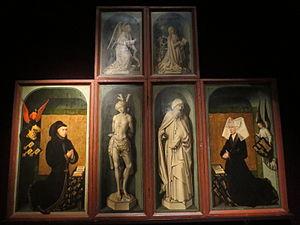
Polyptyque Hôtel-Dieu de Beaune, Polyptyque du Jugement dernier (fermé), par Rogier van der Weyden
Le Jugement dernier est un retable sous la forme d'un polyptyque en quinze panneaux du peintre Rogier de le Pasture dit Rogier van der Weyden, appartenant au mouvement des Primitifs flamands, peint entre 1443 et 1452 pour l'Hôtel-Dieu de Beaune sur commande de son fondateur le chancelier de l'État bourguignon Nicolas Rolin. Représentation du thème chrétien du Jour du jugement, il est à l'origine exposé au-dessus de l'autel de la chapelle de la grande salle des malades pauvres, pour que les malades puissent le voir de leur lit pendant les offices ; le retable était fermé les jours de semaine et ouvert les dimanches et jours de fêtes solennelles. L'œuvre est classée aux monuments historiques depuis le 10 octobre 1891.
Les Hospices de Beaune ou Hôtel-Dieu de Beaune est un Hôtel-Dieu / Hospices de style gothique flamboyant avec toiture en tuile vernissée de Bourgogne, fondé au XVᵉ siècle par le chancelier des ducs de Bourgogne Nicolas Rolin et son épouse Guigone de Salins, à Beaune en Bourgogne. Il est un des plus célèbres du monde, tant par sa fastueuse et remarquable architecture traditionnelle bourguignonne que par son prestigieux domaine viticole bourguignon dont la production est historiquement vendue aux enchères pour financer son fonctionnement, sous le nom de vente des hospices de Beaune. Actif jusque dans les années 1960, classé aux monuments historiques depuis 1862, il est à ce jour un musée d'histoire de la médecine et expose entre autres le polyptyque Le Jugement dernier de Rogier van der Weyden.
Guigone de Salins est une personnalité de la noblesse de l'État bourguignon au Moyen Âge. Dame de charité, elle est la fondatrice des Hospices de Beaune en 1443 avec son mari le richissime chancelier Nicolas Rolin.